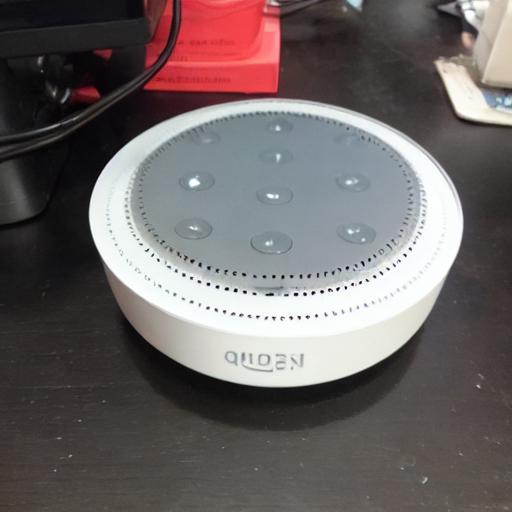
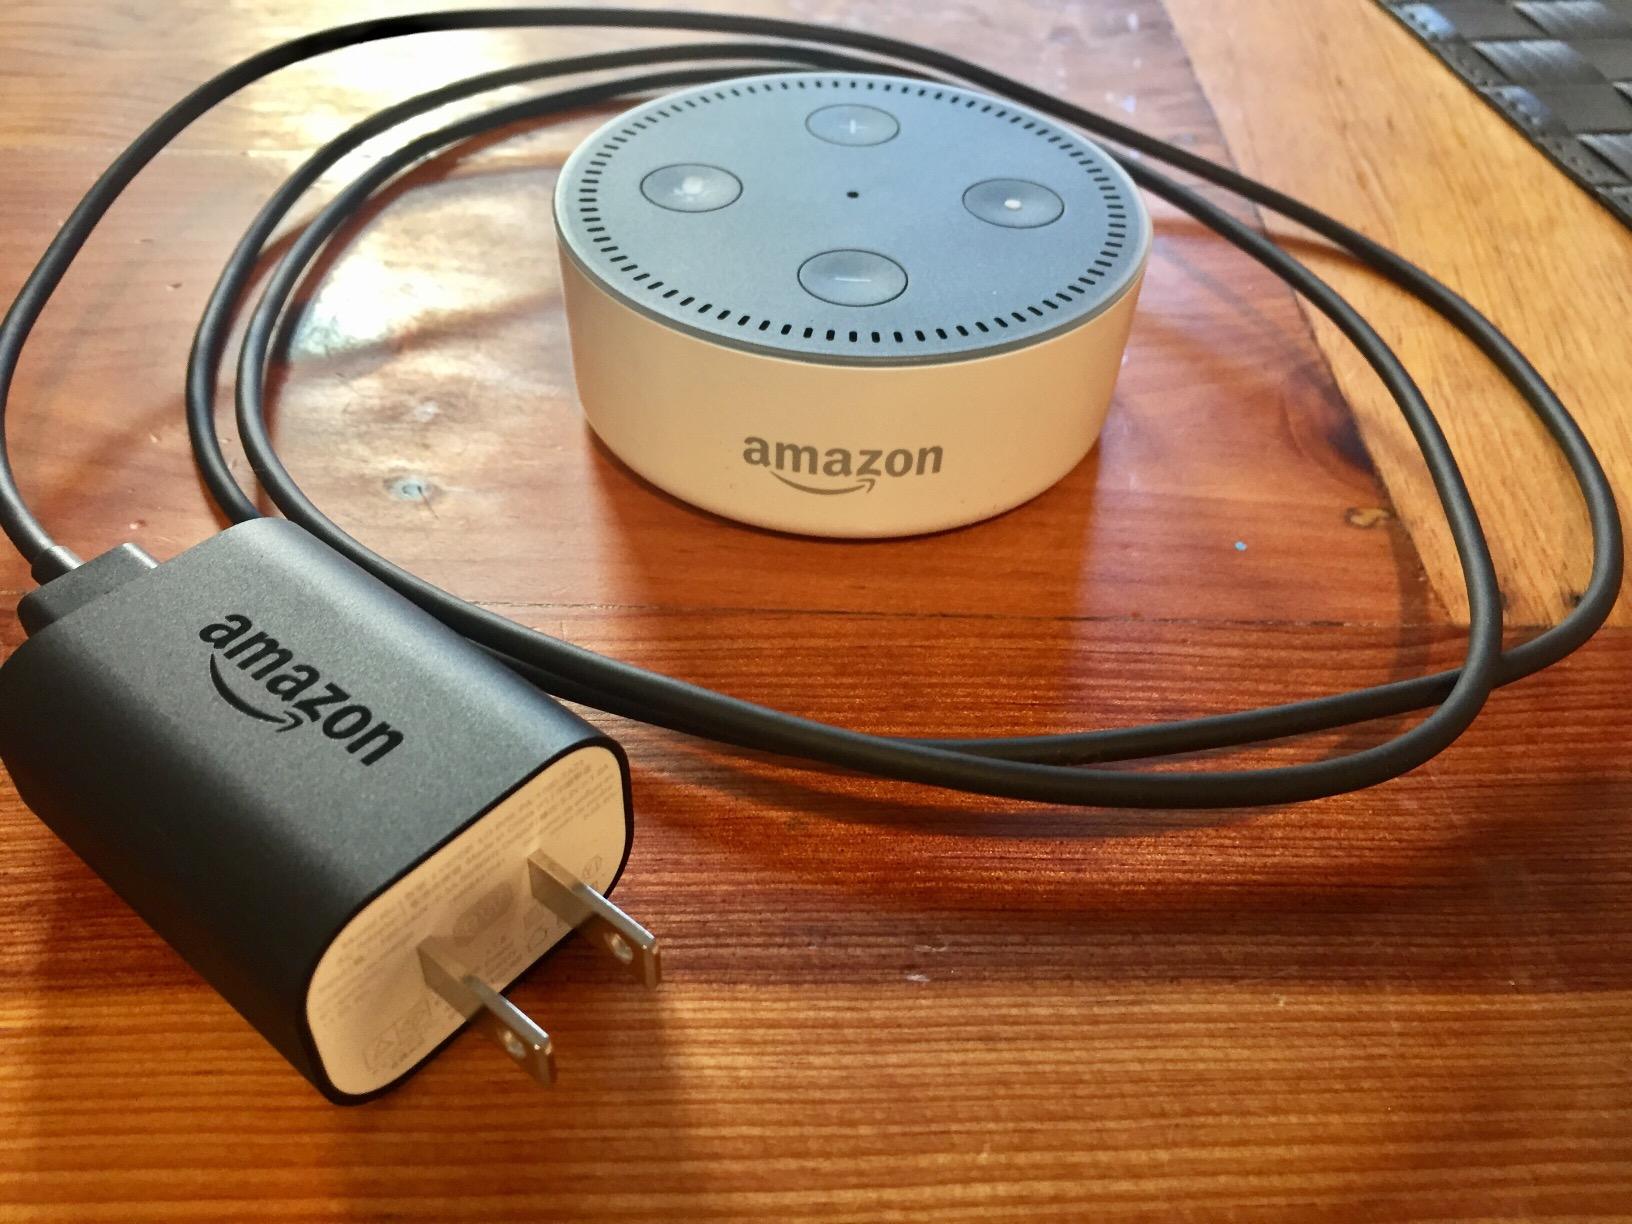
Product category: speaker
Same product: no